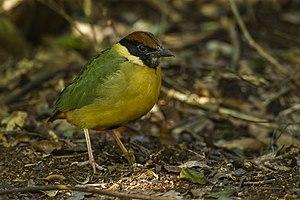
La Brève versicolore est une espèce de passereaux appartenant à la famille des Pittidae. Elle peuple l'Australie, l'Indonésie et la Nouvelle-Guinée.